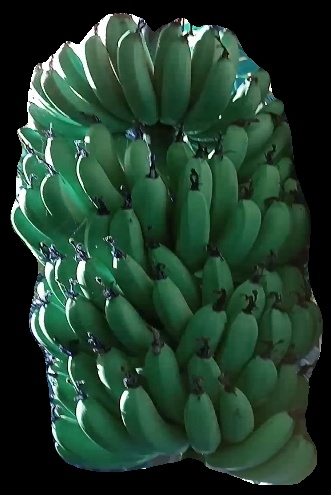
Variety: pachbale
Grade: grade1